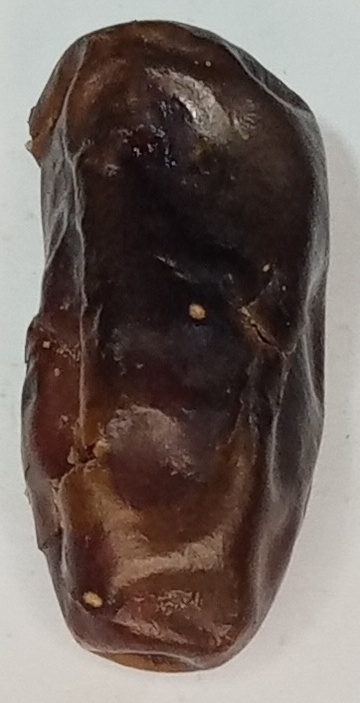
Variety: gajar
Size: large
Grade: grade-2